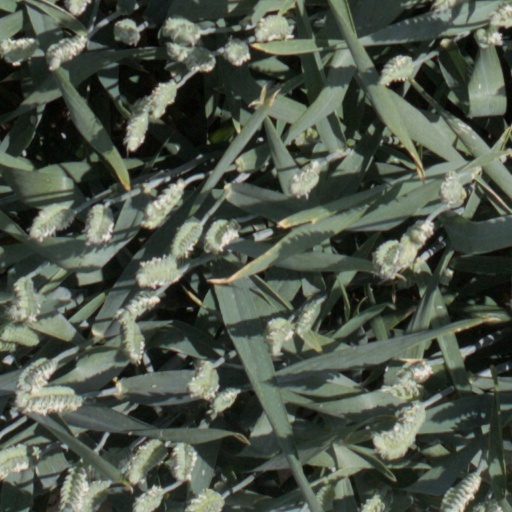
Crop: wheat